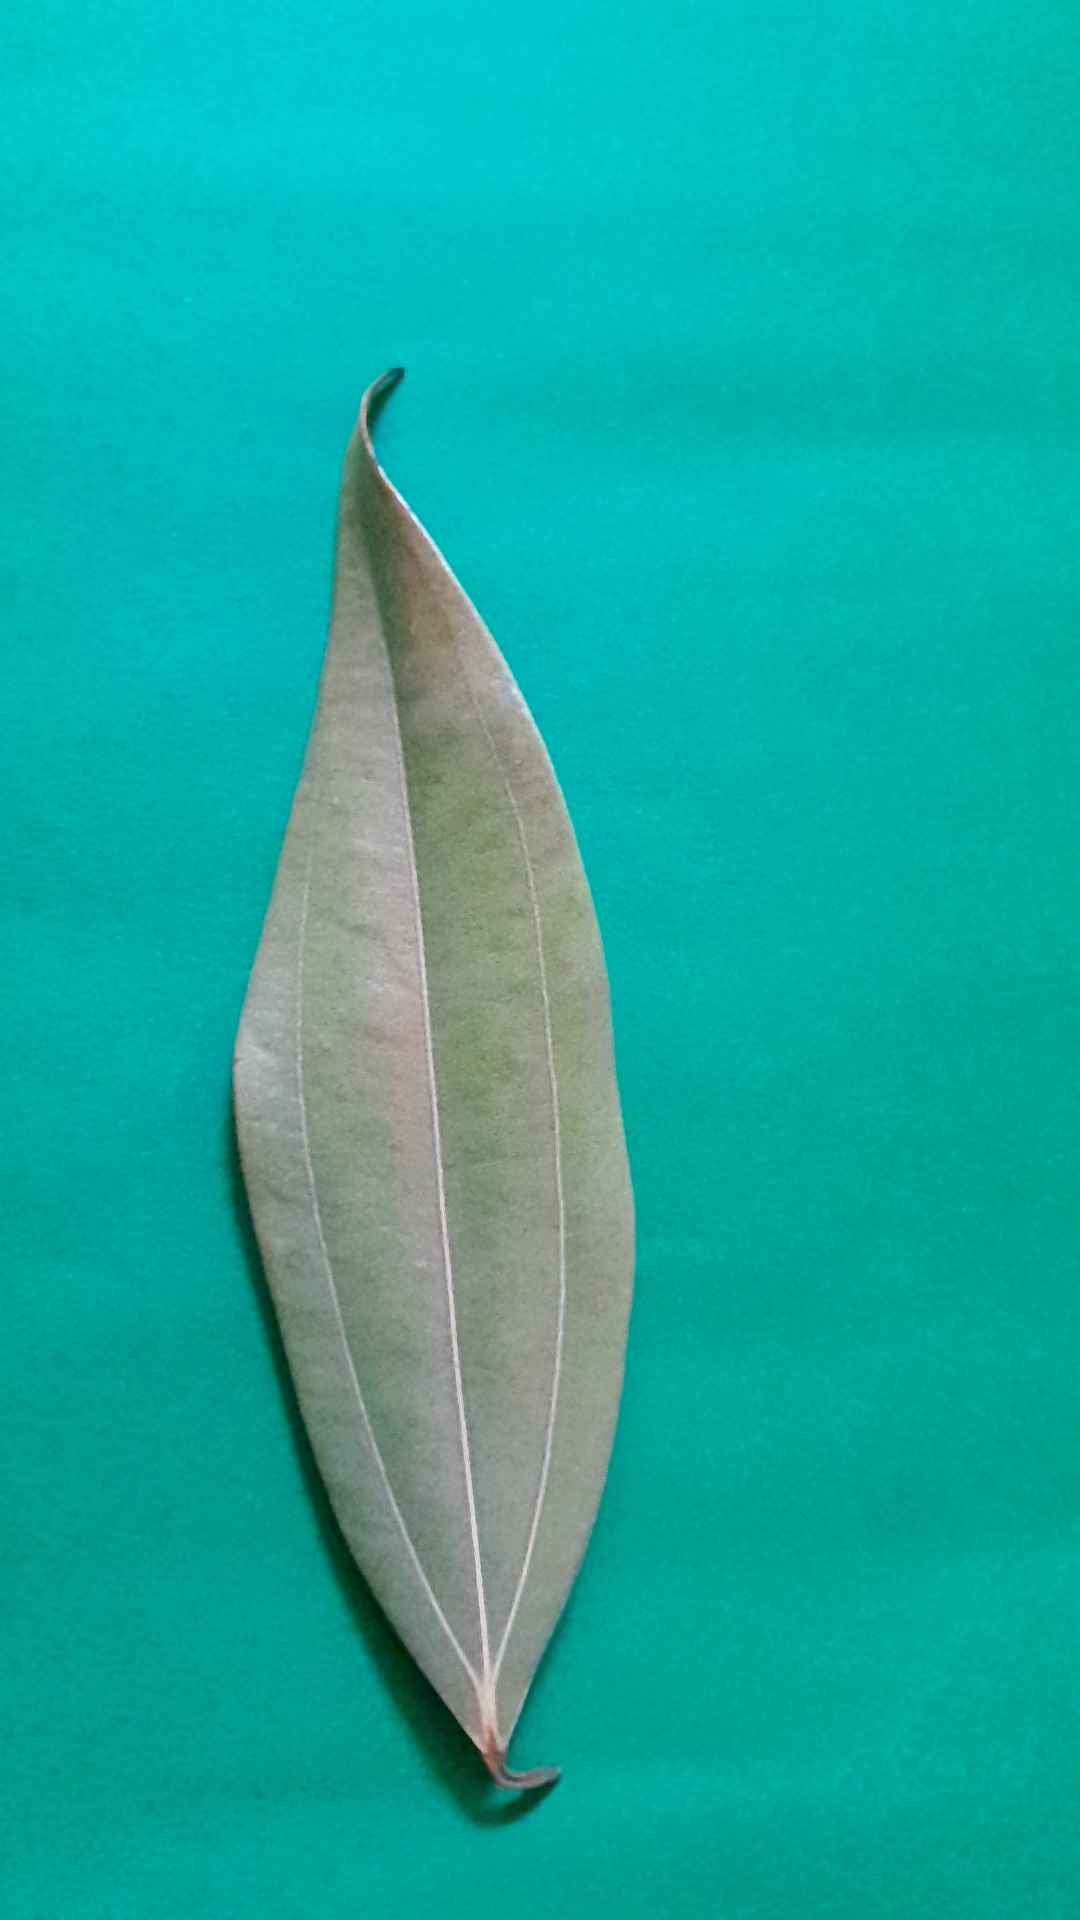
Label: Dry Leaf